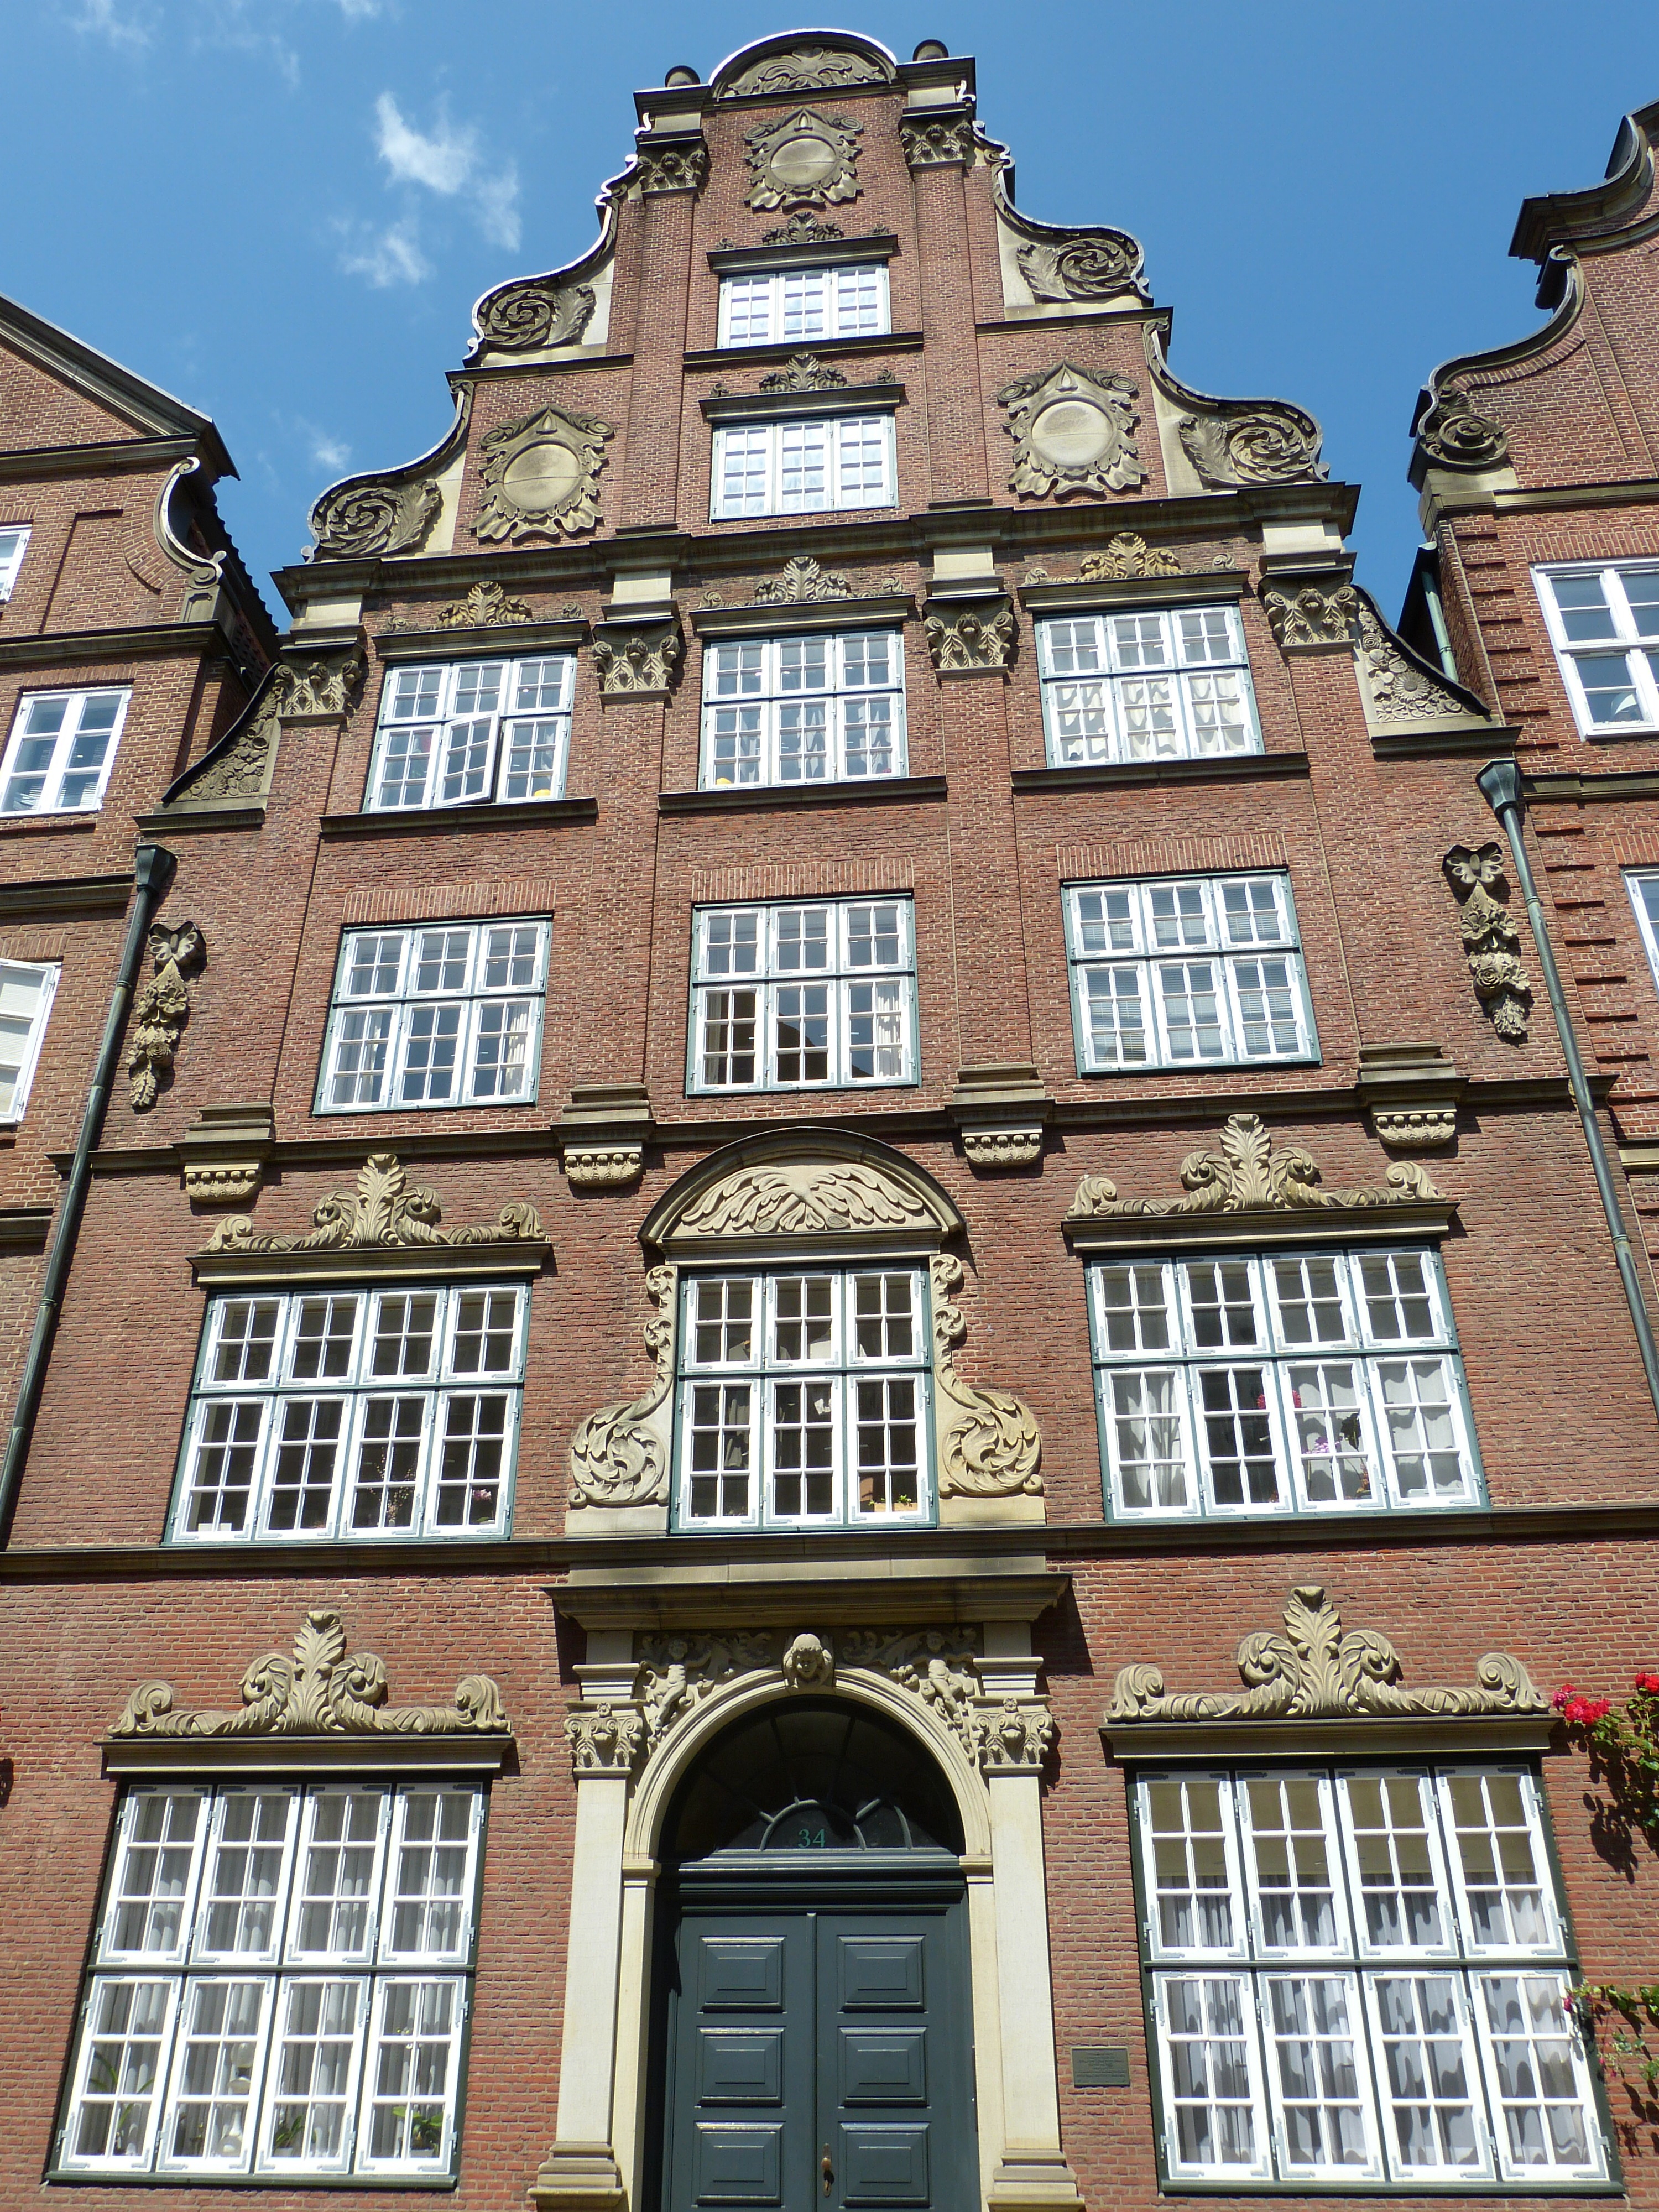
architecture, window, town, building, city, downtown, landmark, facade, brick, door, old town, wooden door, bricks, estate, input, house entrance, historically, hamburg, neighbourhood, hanseatic city, gable, stone built house, urban area